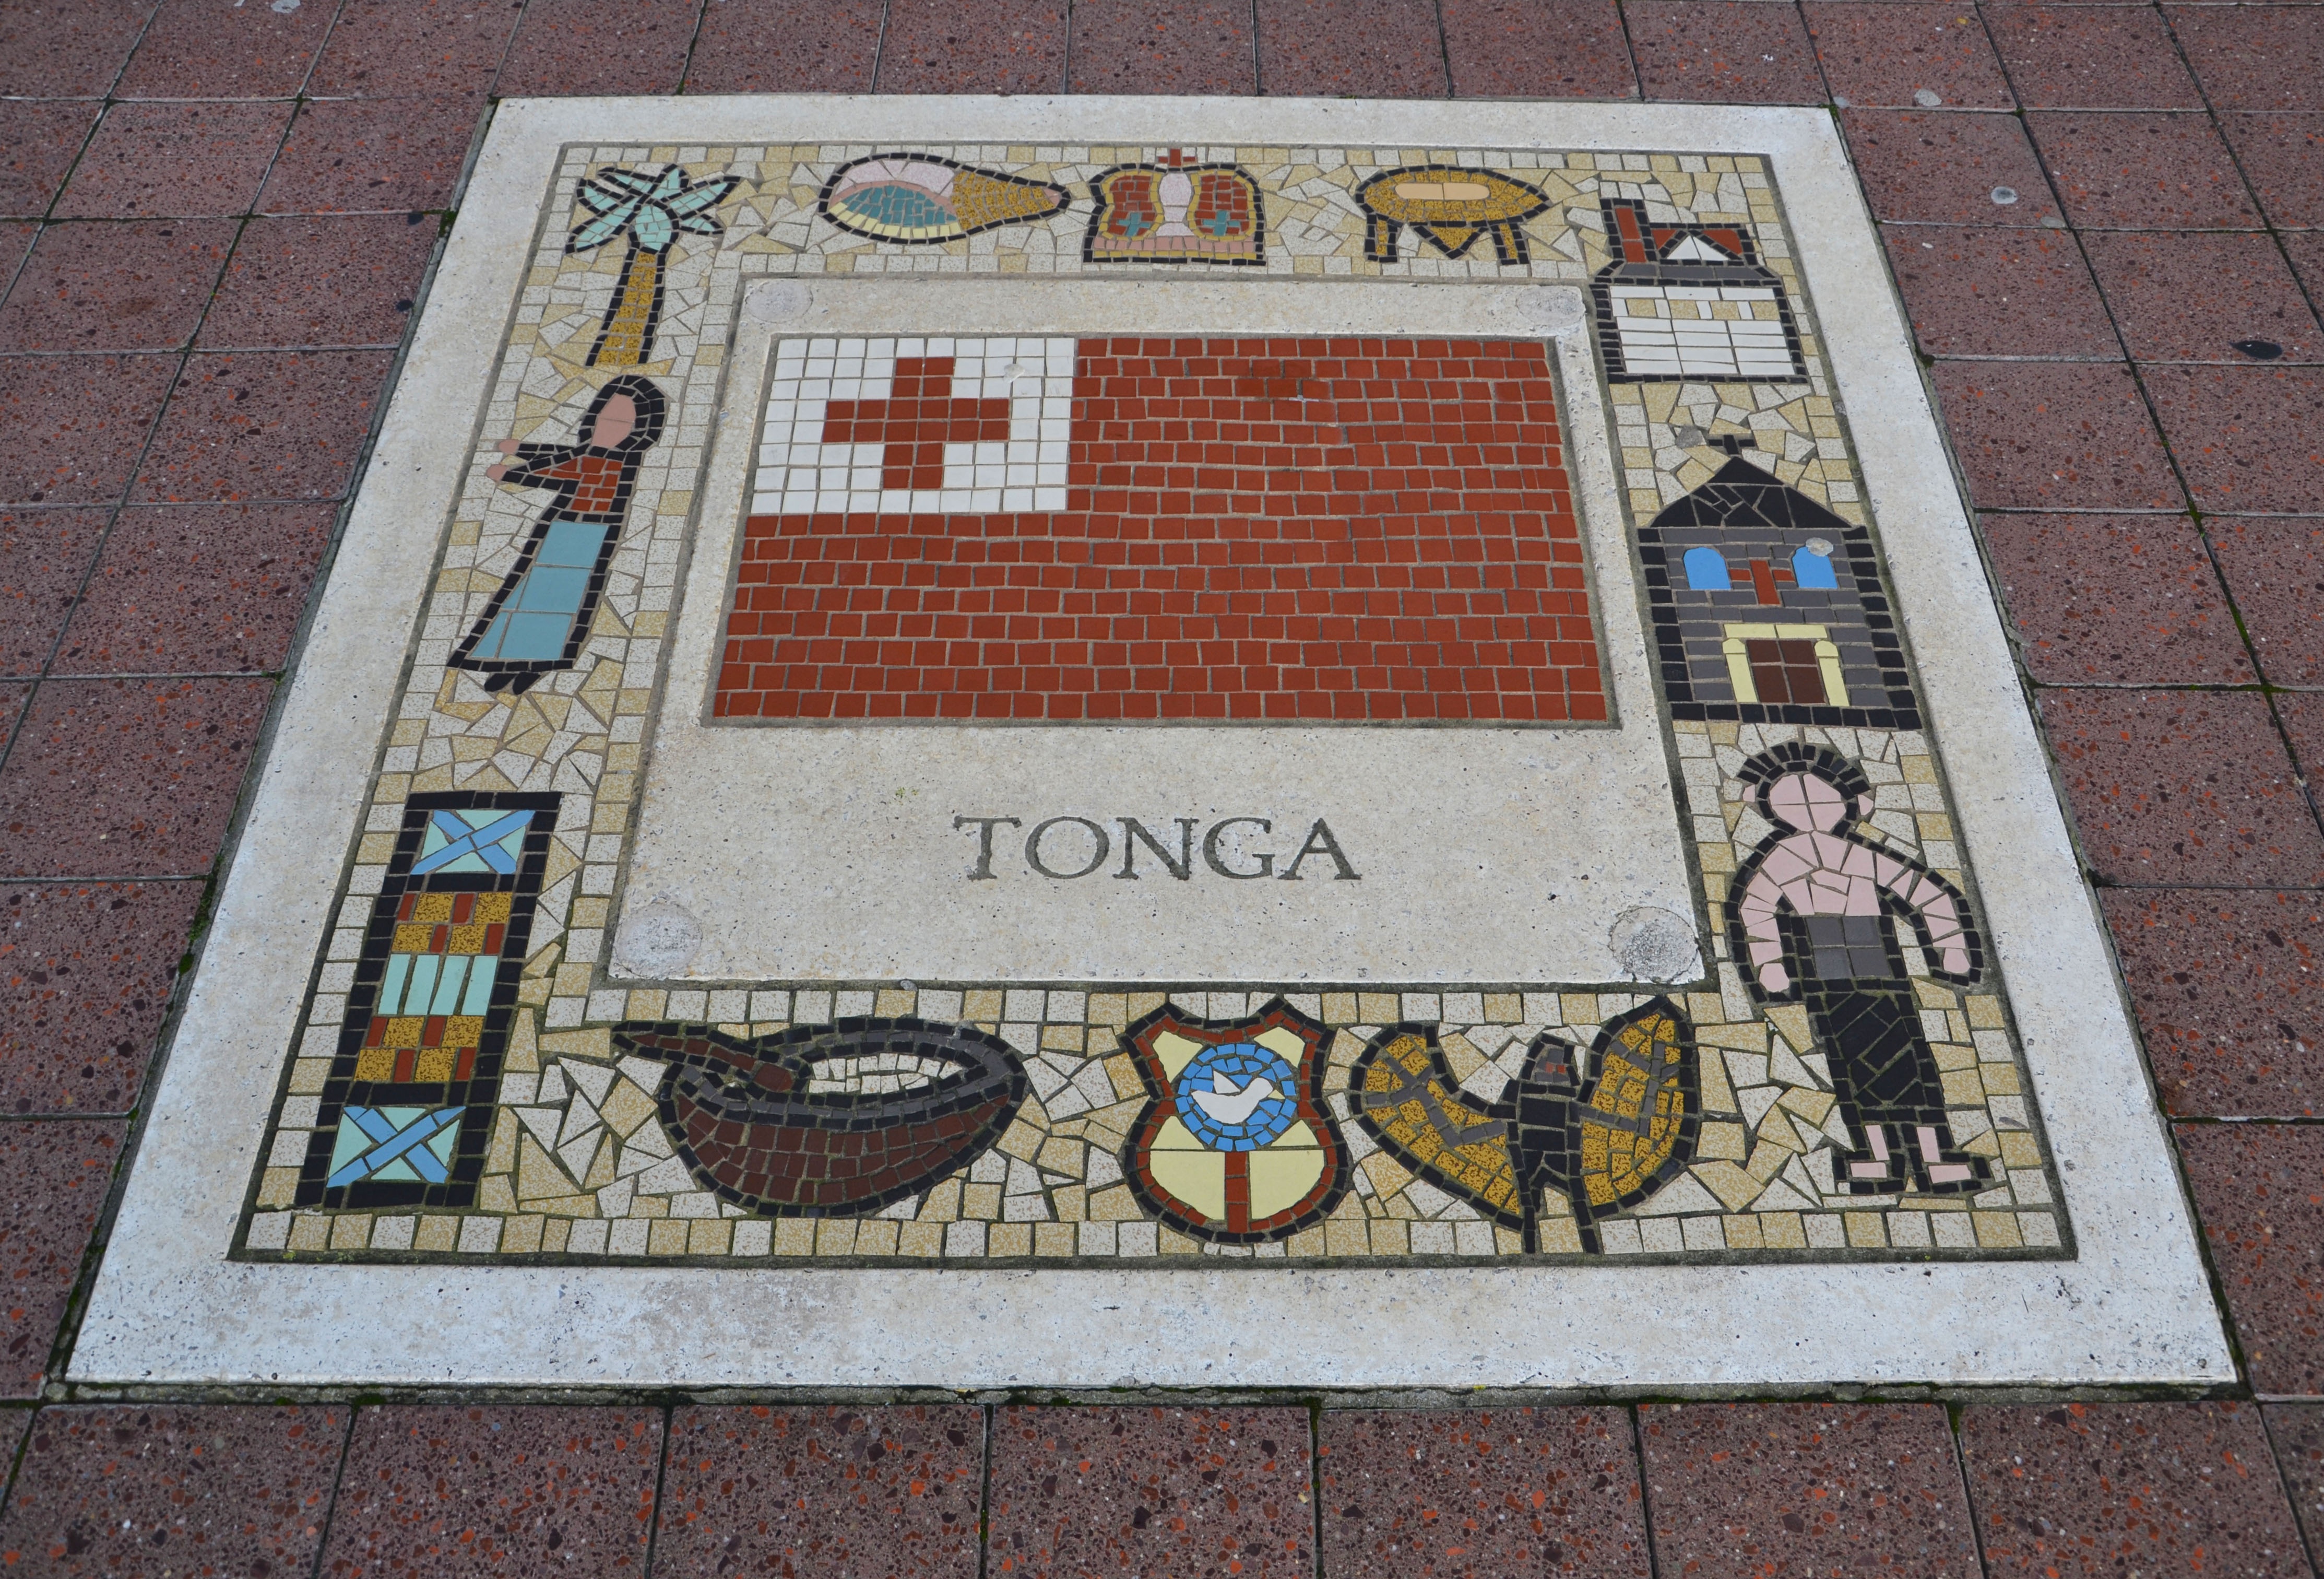
grass, outdoor, sport, field, game, cup, flag, soccer, playing, football, material, rugby, textile, competition, national, art, team, mosaic, ball, match, carpet, championship, event, nation, tournament, flooring, outdoor activities, football team, soccer team, team emblem, tonga